Norman Schwarzkopf Jr.

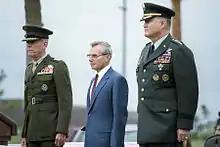
Schwarzkopf (right) takes command of United States Central Command in November 1988

In November 1988, Schwarzkopf was named commander of United States Central Command (CENTCOM), succeeding General George B. Crist. Schwarzkopf was selected over a more popular choice, Vice Admiral Henry C. Mustin because commanders considered him an accomplished strategic thinker who had experience both in combat and with diplomacy and had great knowledge of the Middle East from his childhood experiences there. He assumed command of CENTCOM, with his headquarters at MacDill Air Force Base in Tampa, Florida, and was promoted to general. At the time of this appointment, CENTCOM had overall responsibility for U.S. military operations in 19 countries, and had 200,000 service members on call should a crisis arise. Schwarzkopf immediately took to changing the focus of the command, which had focused on the "Zagros Doctrine", a hypothetical ground invasion by the Soviet Union through the Zagros Mountains, which the US would counter in Iran. Schwarzkopf was more concerned with the effects of the Iran–Iraq War on the stability of the region than of an external threat posed by the Soviet Union.